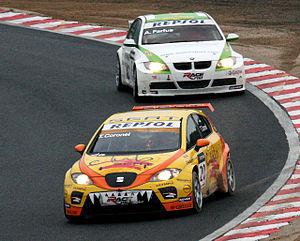
Tom Romeo Coronel, né le 5 avril 1972 à Naarden, est un pilote de course automobile néerlandais. Il a un frère jumeau, Tim, lui aussi pilote automobile, comme leur père, Tom Coronel Sr. Ses résultats les plus importants sont les Masters de Formule 3 en 1997, le championnat de Formula Nippon en 1999, et de 2006 à 2009 le championnat du monde indépendant de WTCC.